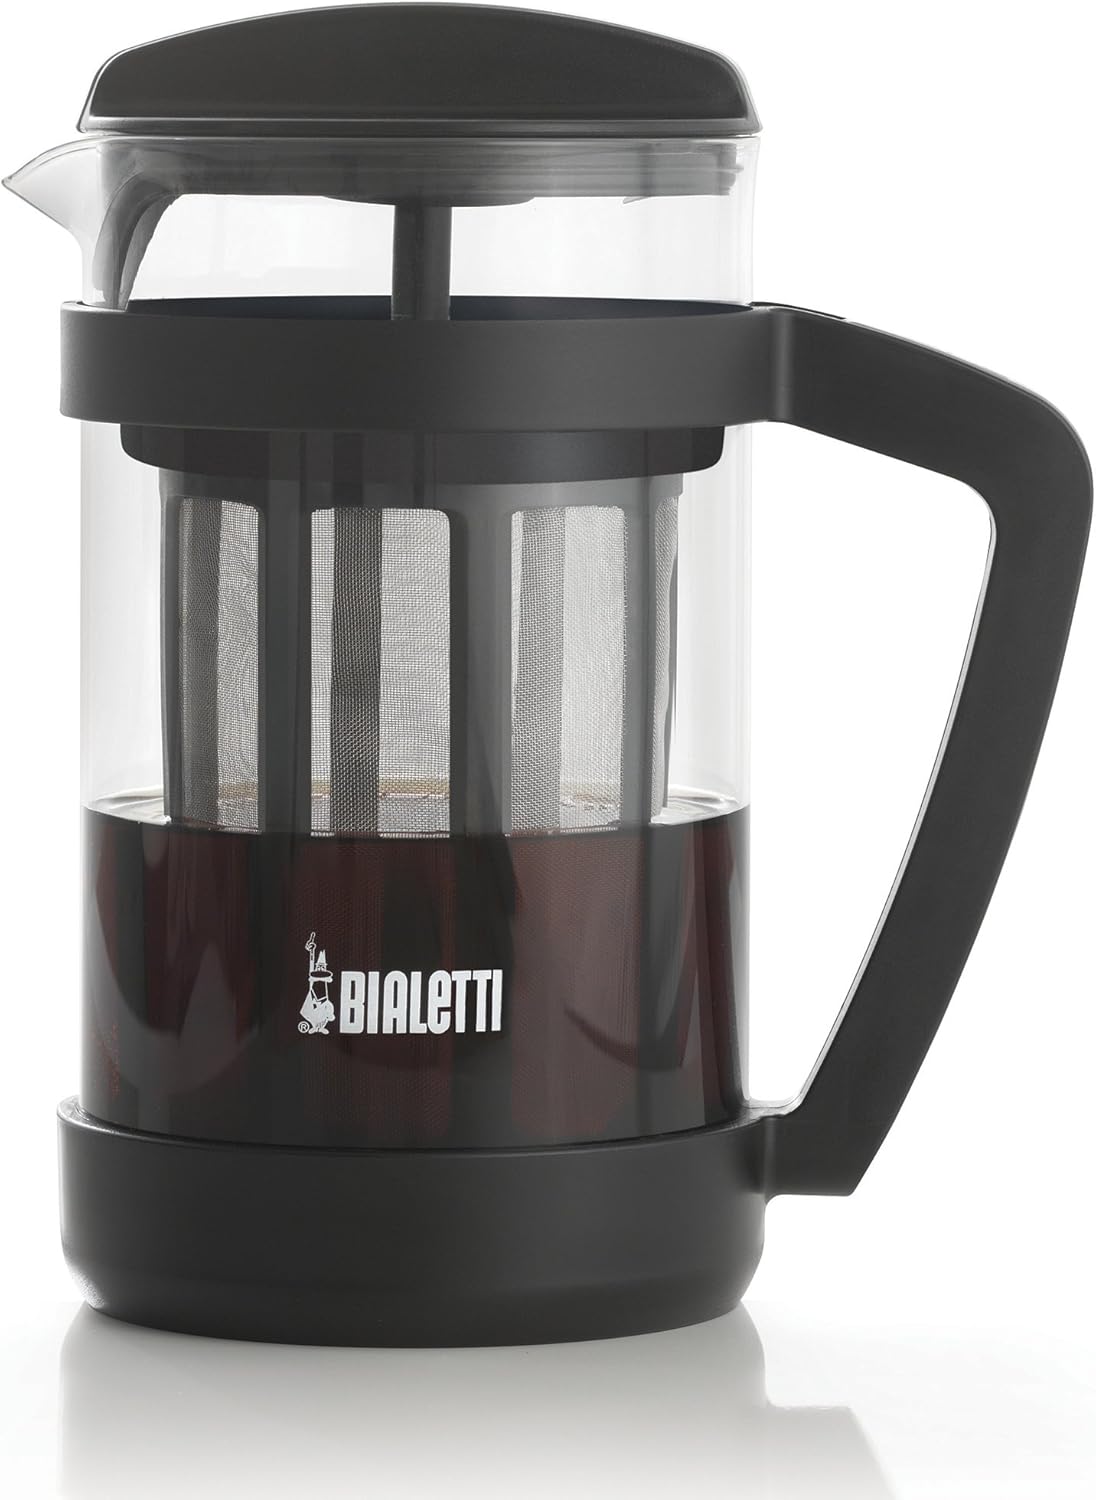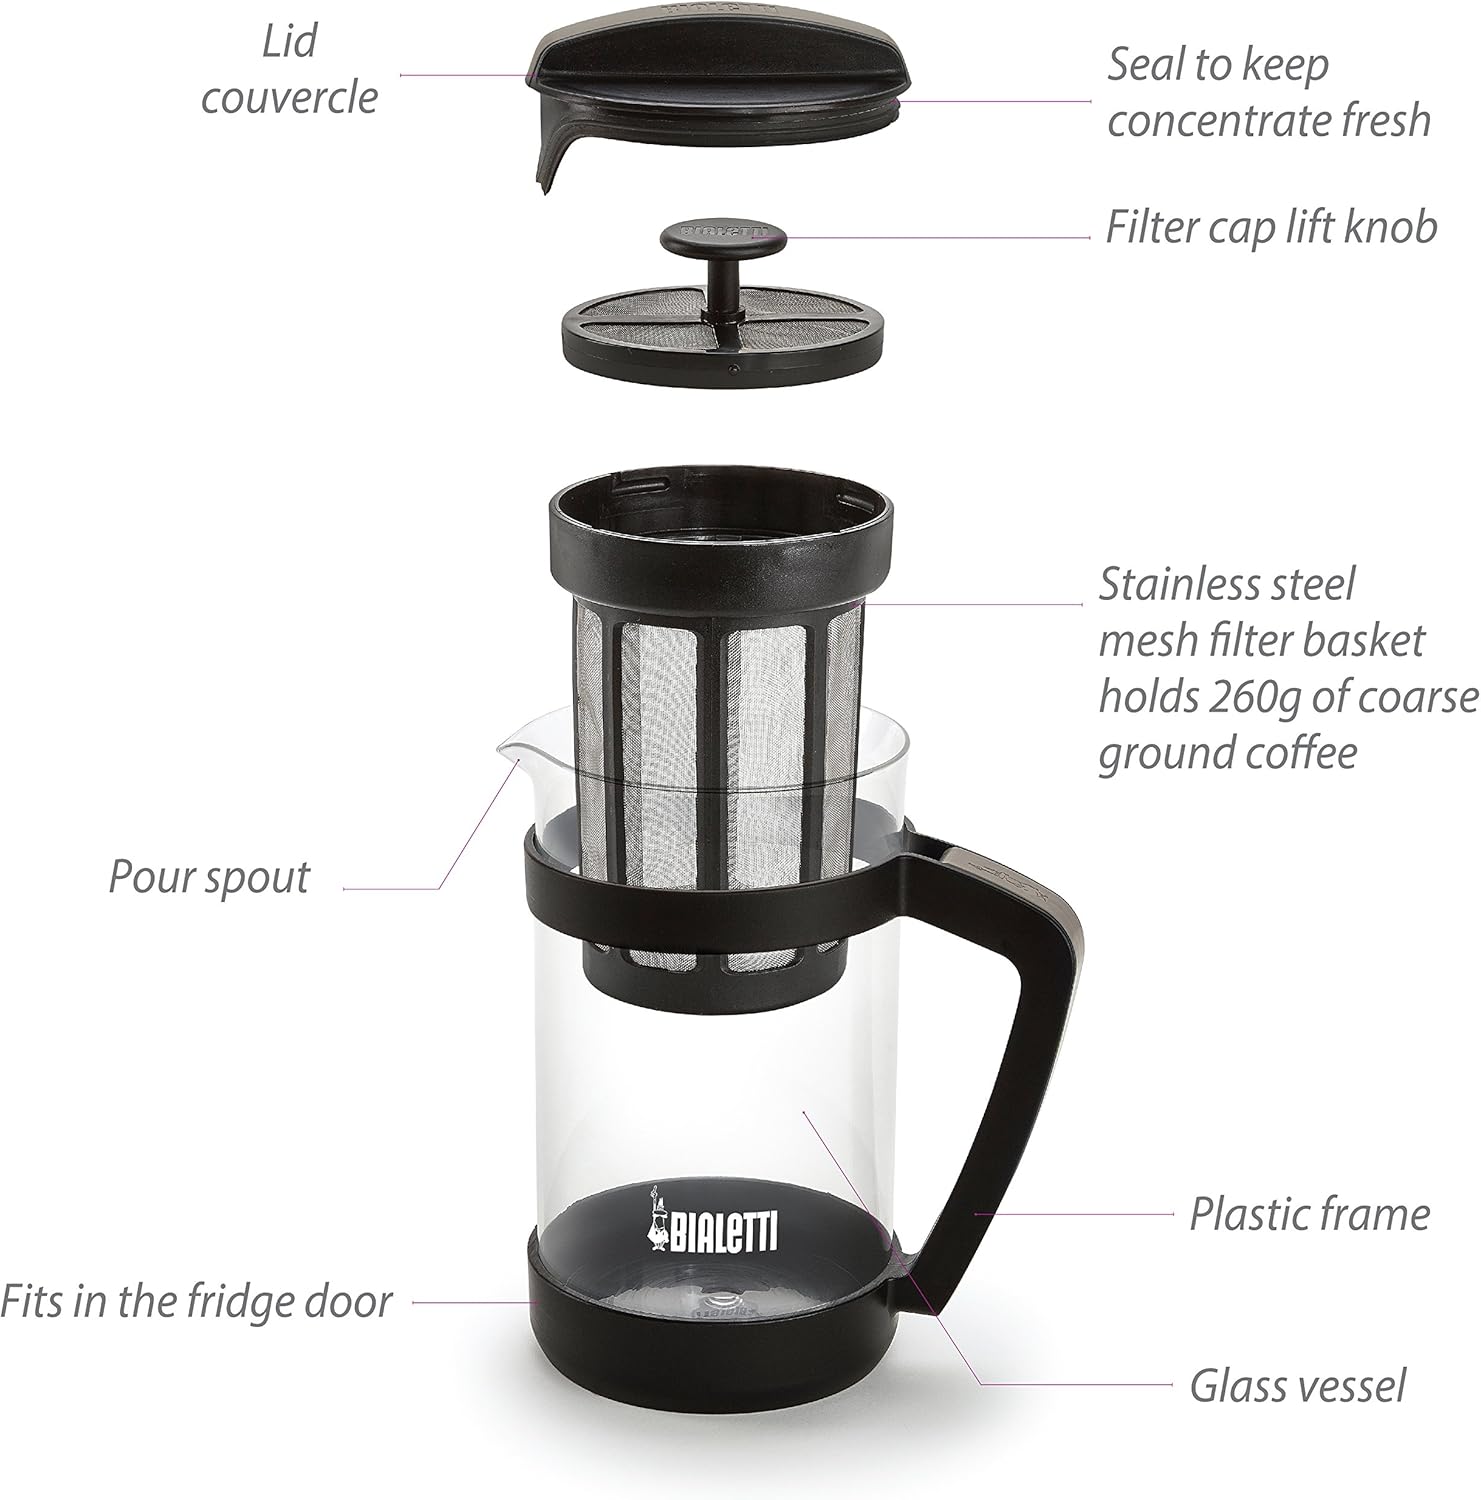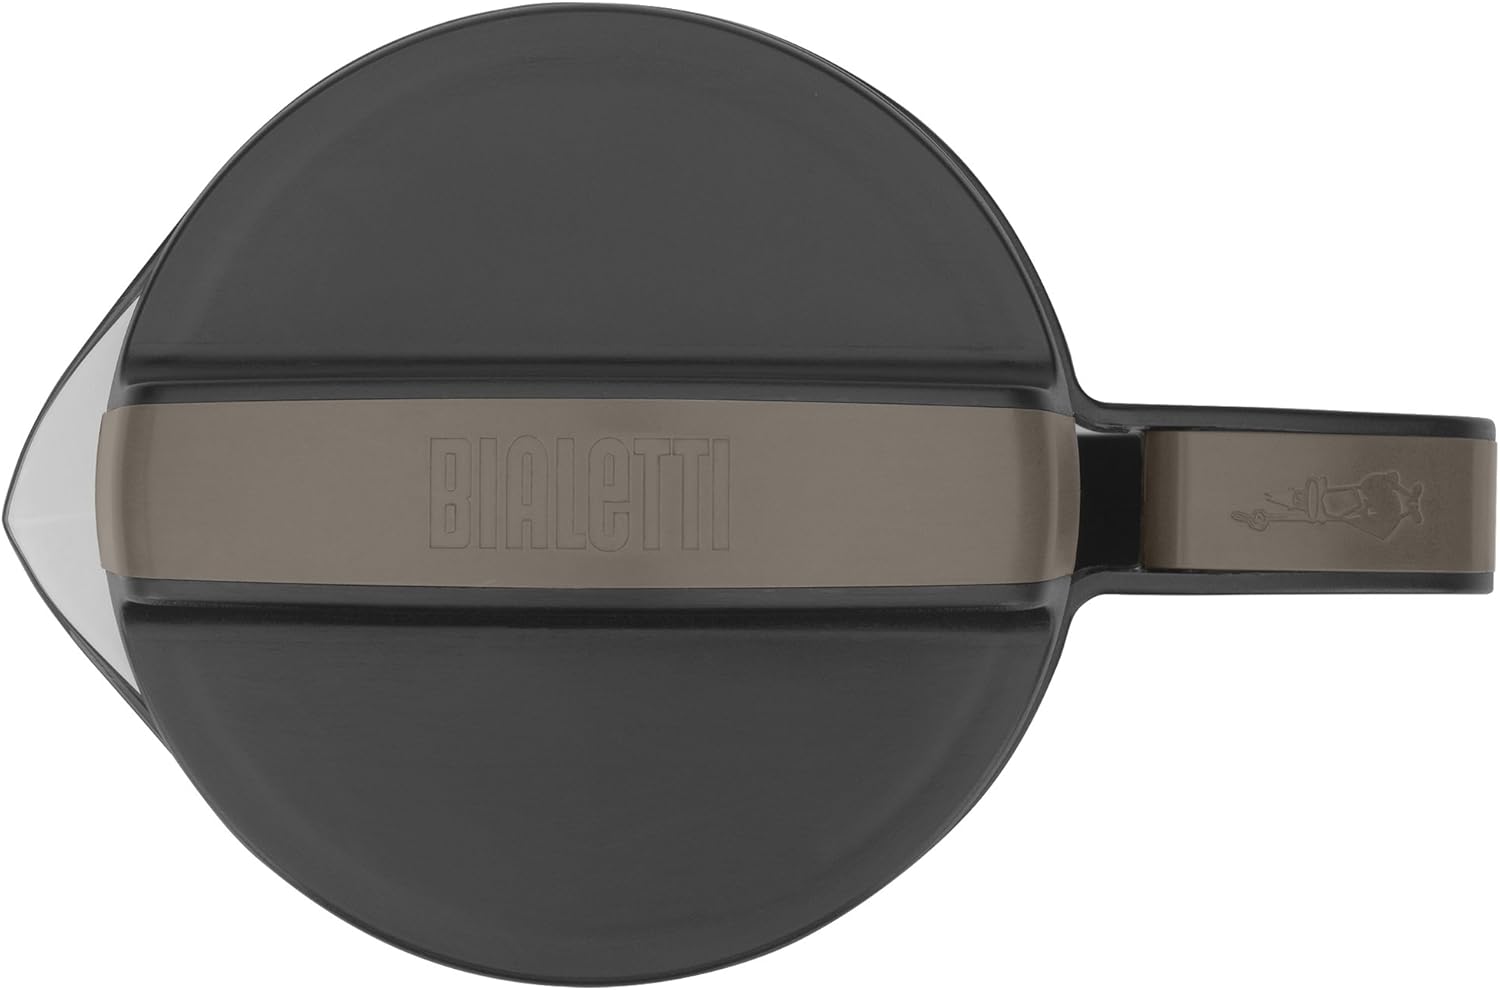
Bialetti Cold Brew Coffee Maker 06765 – Glass Carafe & Stainless Steel Mesh Filter – Compact, Portable Cold Brew Iced Coffee Maker & Tea Infuser – Best For Coarse, Ground Coffee, 24oz,Black
Category: Amazon Home
Bialetti Cold Brew Coffee Maker – Taste the Difference! Chances are that you’ve drank an acidic, bitter cup of coffee at least once in your life, and we’re willing to bet that it wasn’t the best tasting coffee you’ve ever had. Not many people enjoy an acidic, bitter cup of coffee in the morning, which is why our Bialetti Cold Brew Coffee Maker evenly steeps your coffee for a smooth, well-balanced and flavorful taste that’s 65% less acidic than traditional, hot coffee. Our cold brew coffee maker and tea infuser allows you to add coarse, ground coffee or tealeaves to the stainless steel mesh filter, which extends the height of the glass carafe. The height of the filter makes all the difference as it allows for the coffee or tea to steep evenly throughout the water – resulting in a smooth, rich-tasting concentrate. Why Try Our Bialetti Cold Brew Coffee Maker? - Compact, Portable Design - Easily Adjust the Strength of Your Cold Brew or Tea - Stainless Steel Mesh Filter Extends Height of Glass Carafe - 65% Less Acidic Than Traditional, Hot-Brewed Coffee - 14-Day Concentrate Storage - 100% Money-Back Guarantee The recommended coffee for cold brew is a medium roast, though you can use your favorite coarse, ground coffee or tealeaves. For the best results, cold brew or tea is typically steeped for 18-24 hours, which creates a strong, yet smooth-tasting concentrate that can be strengthened or diluted by adding more or less coffee grounds, tealeaves and/or water – so you always are in control of the strength and taste of your drink. As Your Satisfaction Is Important to Us, We Offer All Customers a 100% Money-Back Guarantee! Supply is limited. Order today to ensure availability! Order Your Bialetti Cold Brew Coffee Maker Today and Taste the Difference in Every Cup!
Features: COLD BREW COFFEE MAKER & TEA INFUSER – designed to evenly steep coarse ground coffee or tea in an easy to remove basket | FULL CARAFE STAINLESS STEEL MESH FILTER – the included filter extends the whole length of the carafe, fully saturating all your grounds for an even-balanced coffee concentrate | 65% LESS ACIDIC COFFEE – brewed in cold water for 18 to 24 hours; this process produces a coffee concentrate that is 65% less acidic | SLIM FIT DESIGN – During the brew process and after the carafe will fit in any refrigerator and most refrigerator doors | CUSTOM COFFEE – add any amount of hot or cold water for desired taste and temperature